Laura (1944 film)

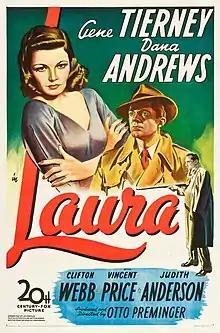
Theatrical release poster

Laura is a 1944 American film noir produced and directed by Otto Preminger. It stars Gene Tierney and Dana Andrews, along with Clifton Webb, Vincent Price, and Judith Anderson. The screenplay by Jay Dratler, Samuel Hoffenstein, and Betty Reinhardt is based on the 1943 novel "Laura" by Vera Caspary. "Laura" received five nominations for the Academy Awards, including for Best Director, winning for Best Black and White Cinematography. In 1999, "Laura" was selected for preservation in the United States National Film Registry by the Library of Congress as being "culturally, historically, or aesthetically significant". The American Film Institute named it one of the 10 best mystery films of all time, and it also appears on Roger Ebert's "Great Movies" series.